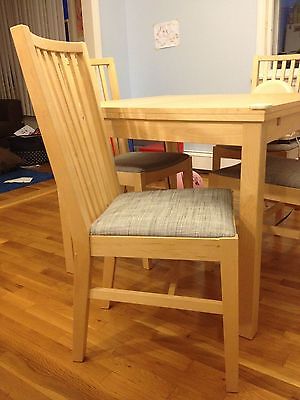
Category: chair